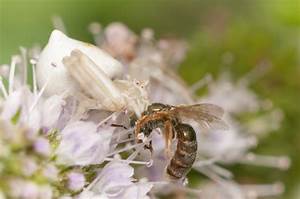
Label: spider